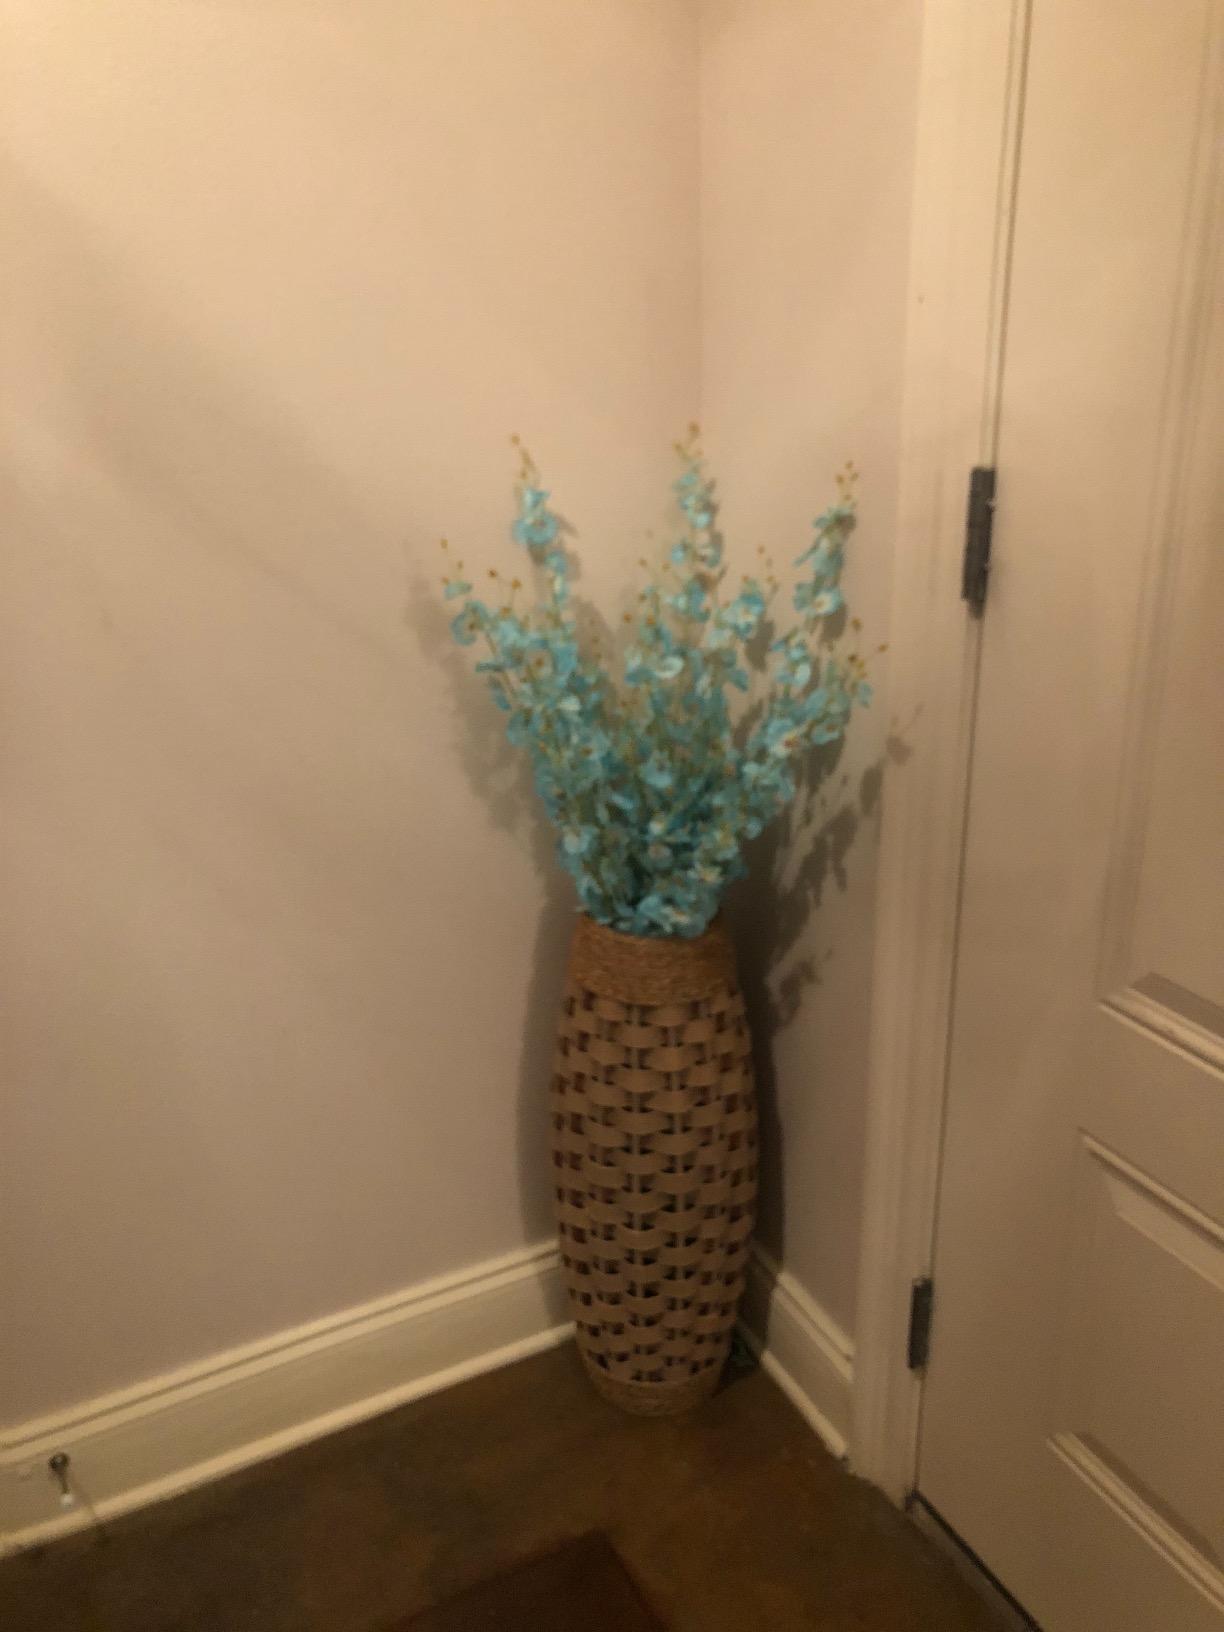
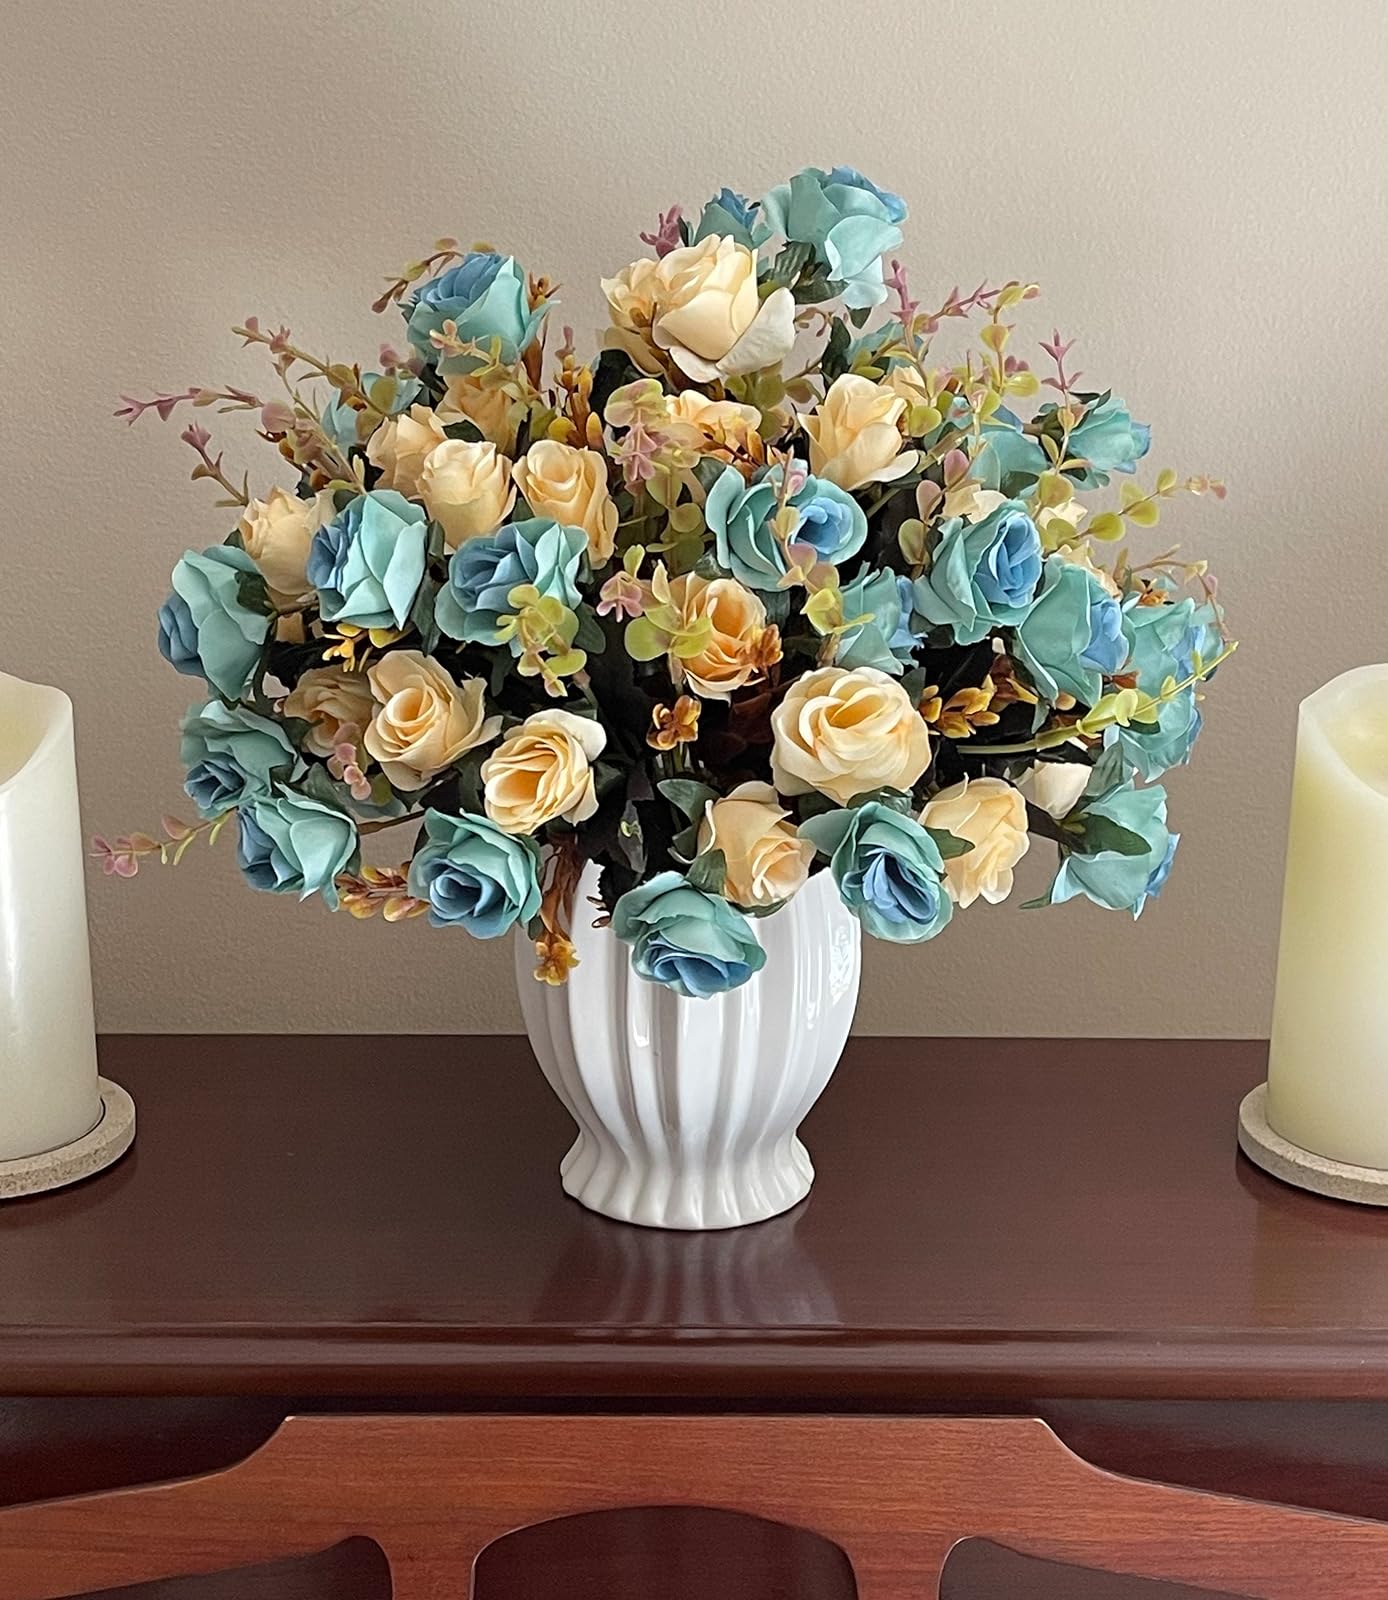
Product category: vase
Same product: no